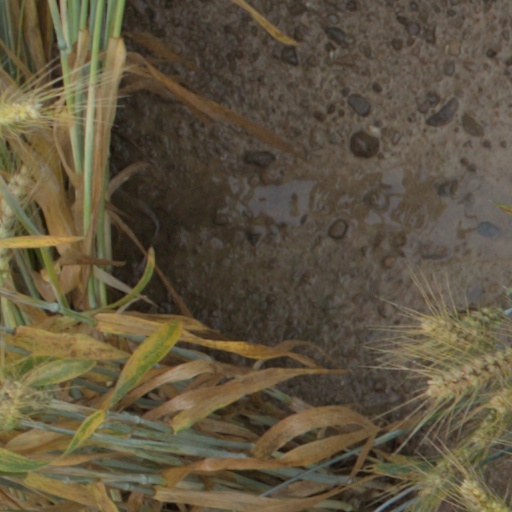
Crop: wheat